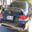
Label: automobile